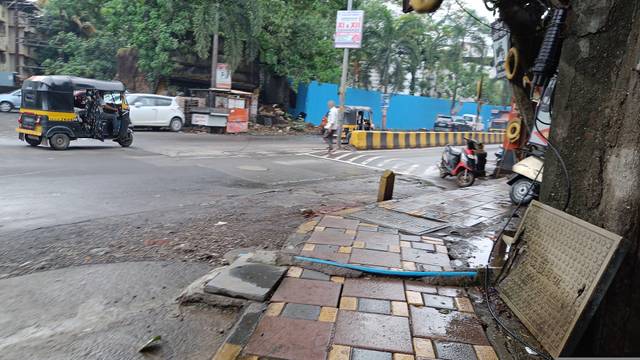
Region: India
Coordinates: 19.207, 73.095